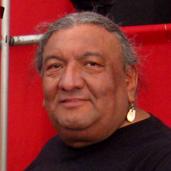
Age: 54